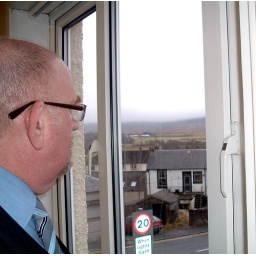
Not much of a view from the office in Muirkirk today I'm afraid, low cloud was hanging over the hills.